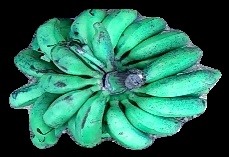
Variety: rasbale
Grade: grade3